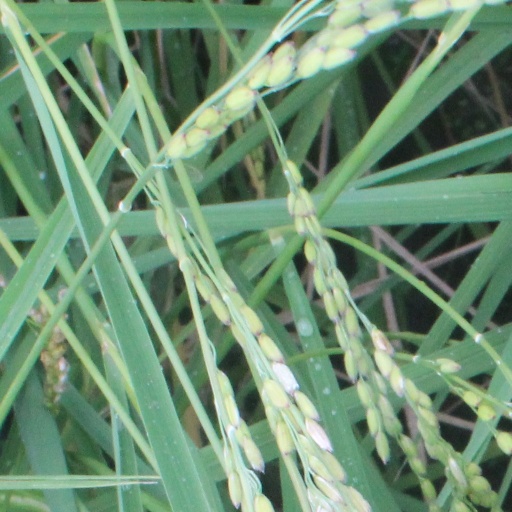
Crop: rice